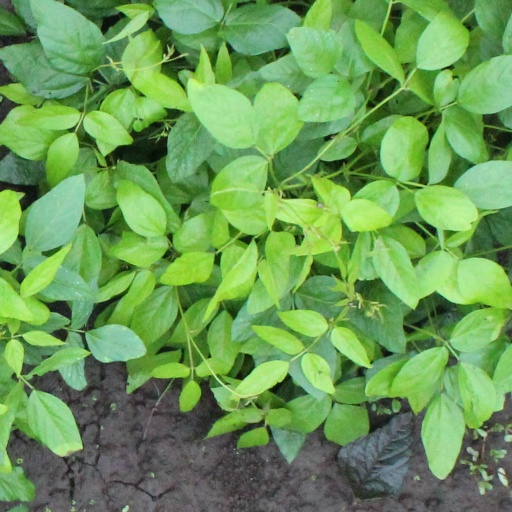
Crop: soybean